Hsieh Shou-shing

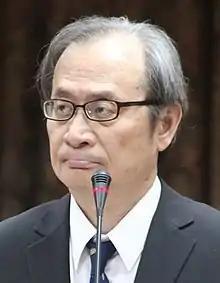

Hsieh Shou-shing (born 8 December 1950) is a Taiwanese nuclear engineer who served as minister of the Atomic Energy Council from 20 May 2016 to his removal from office on 11 January 2023.